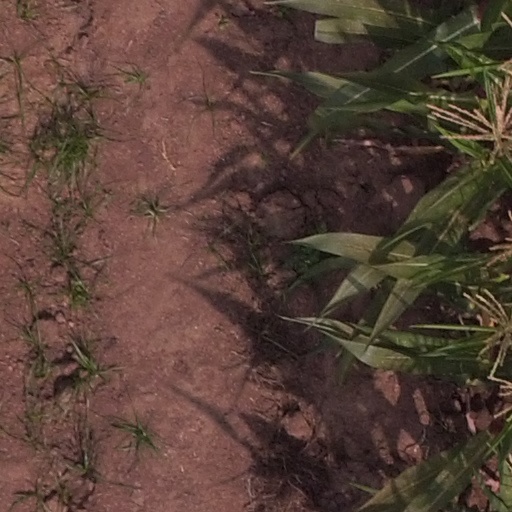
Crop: maize; corn